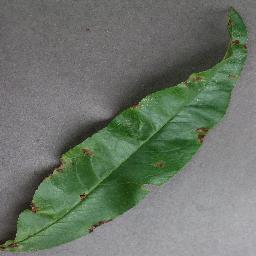
Label: Peach___Bacterial_spot